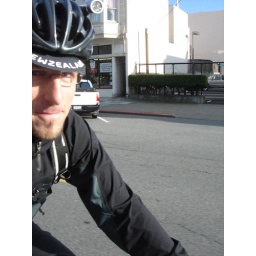
in all black bike drag